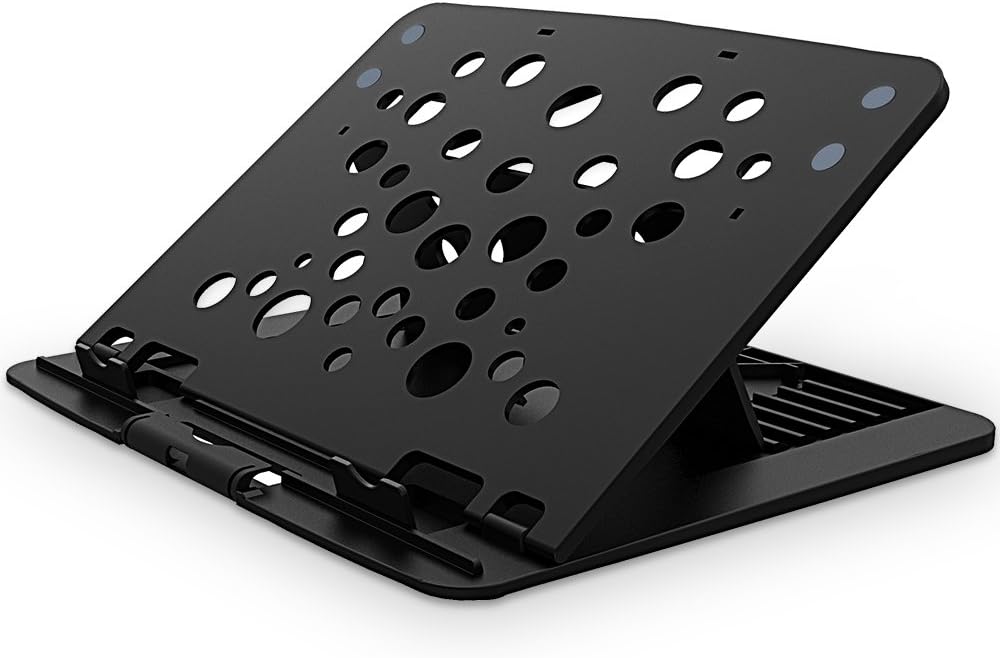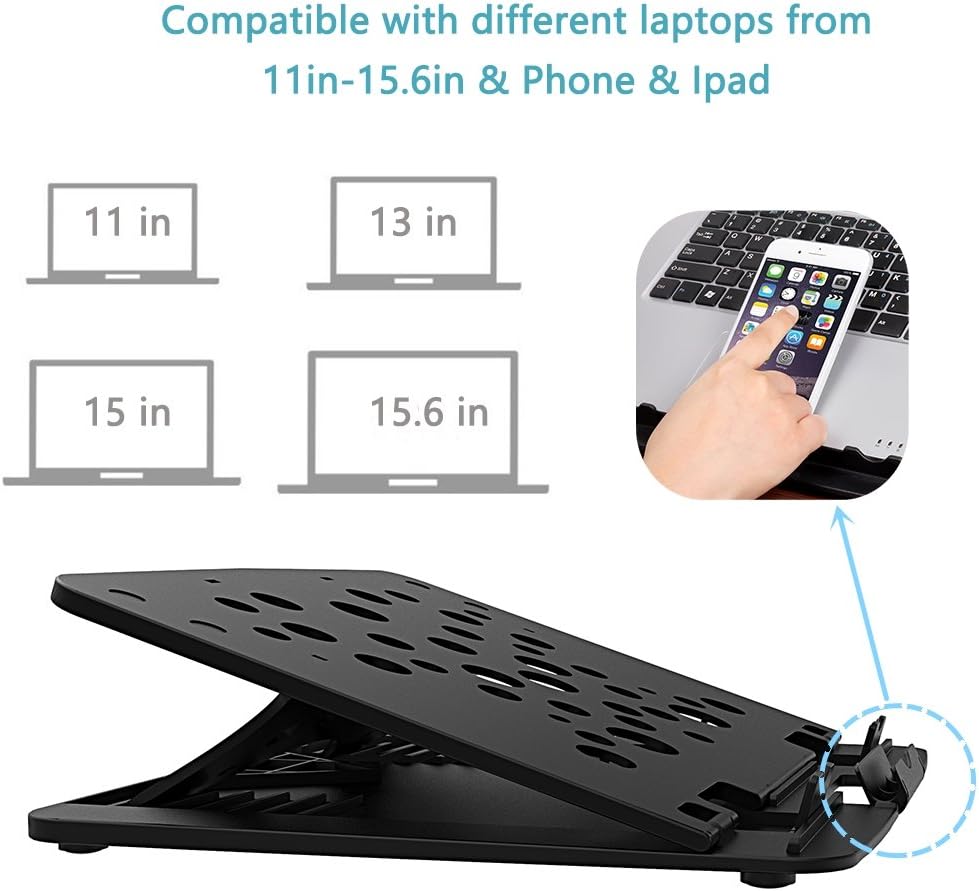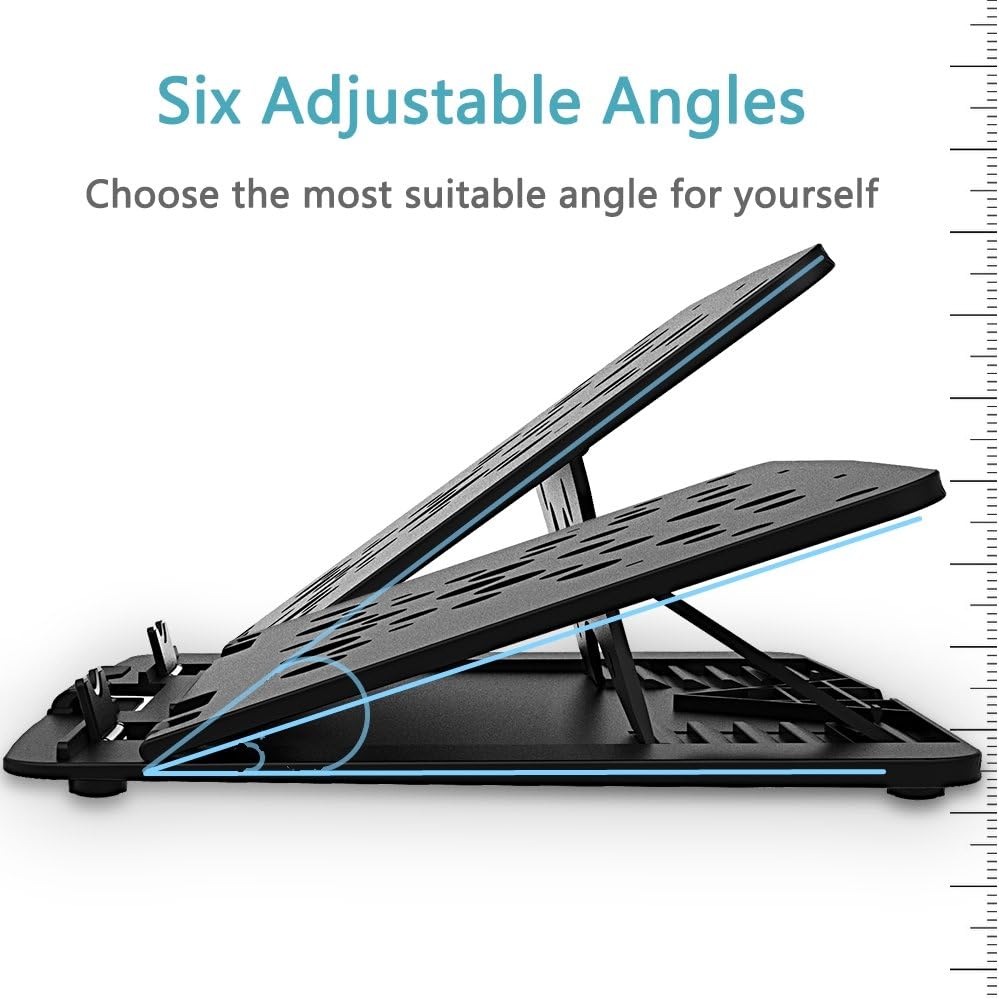
BUJIAN Laptop Stand With 6 Adjustable Angles Design Portable Foldable Ergonomic Desktop Stand Holder for Notebook, iPad, MacBook Black (Z5)
Category: Office Products
BUJIAN Adjustable and Foldable Laptop Stand Solid and durable Premium Quality Plastic Material Raises the laptop screen height up to eye level for better comfortable visual and reduce body strain. Universal laptop stand: Compatible with various kinds of laptop and Tablet from 9" to 15". Notice: It is not recommended for laptop size larger than 15.6in, or too thick laptop. Product information: Material: Plastic & silicone  Weight:1.4lb Color: Black Size:12*10.5*0.9in Packaged with inner bubble bag and outer Kraft box
Features: High quality plastic material:4mm height，Solid and durable. | Ventilated Design: Bottom hollow laptop stand keeps the laptop elevated for maximum natural airflow, so your laptop will remain cool and perform at high speeds. | Foldable and Adjustable: Can be folded to a book, easy to carry. 1-6 levels of 3in to 5.7in height (Angles adjust 15 and 35 degrees), can adjust to suit the best comfortable view. | Stable design: Anti-slip silicone pads, typical snap installation of silicone stopper, safe and easy to use. | Wide Applications: Compatible for all kinds of laptop, Tablet, MacBook, from 9" to 15" with better cooling frame. It also can be book stand.